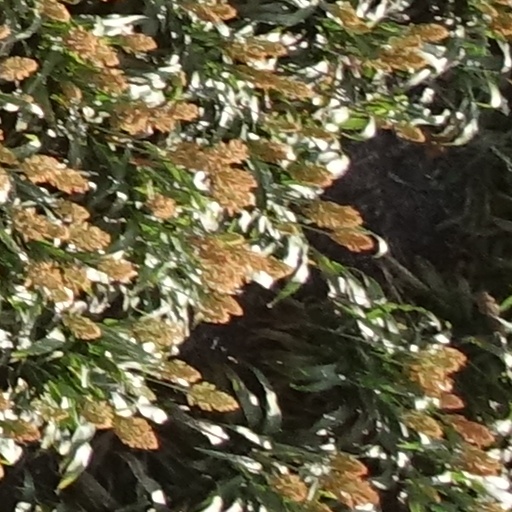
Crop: sorghum